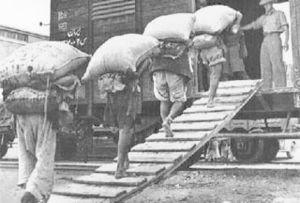
L’invasion anglo-soviétique de l'Iran est l'invasion militaire de l'État impérial d'Iran par le Royaume-Uni et l'Union soviétique entre le 25 août et le 17 septembre 1941. Cette opération est connue sous le nom de code opération Countenance du côté britannique.